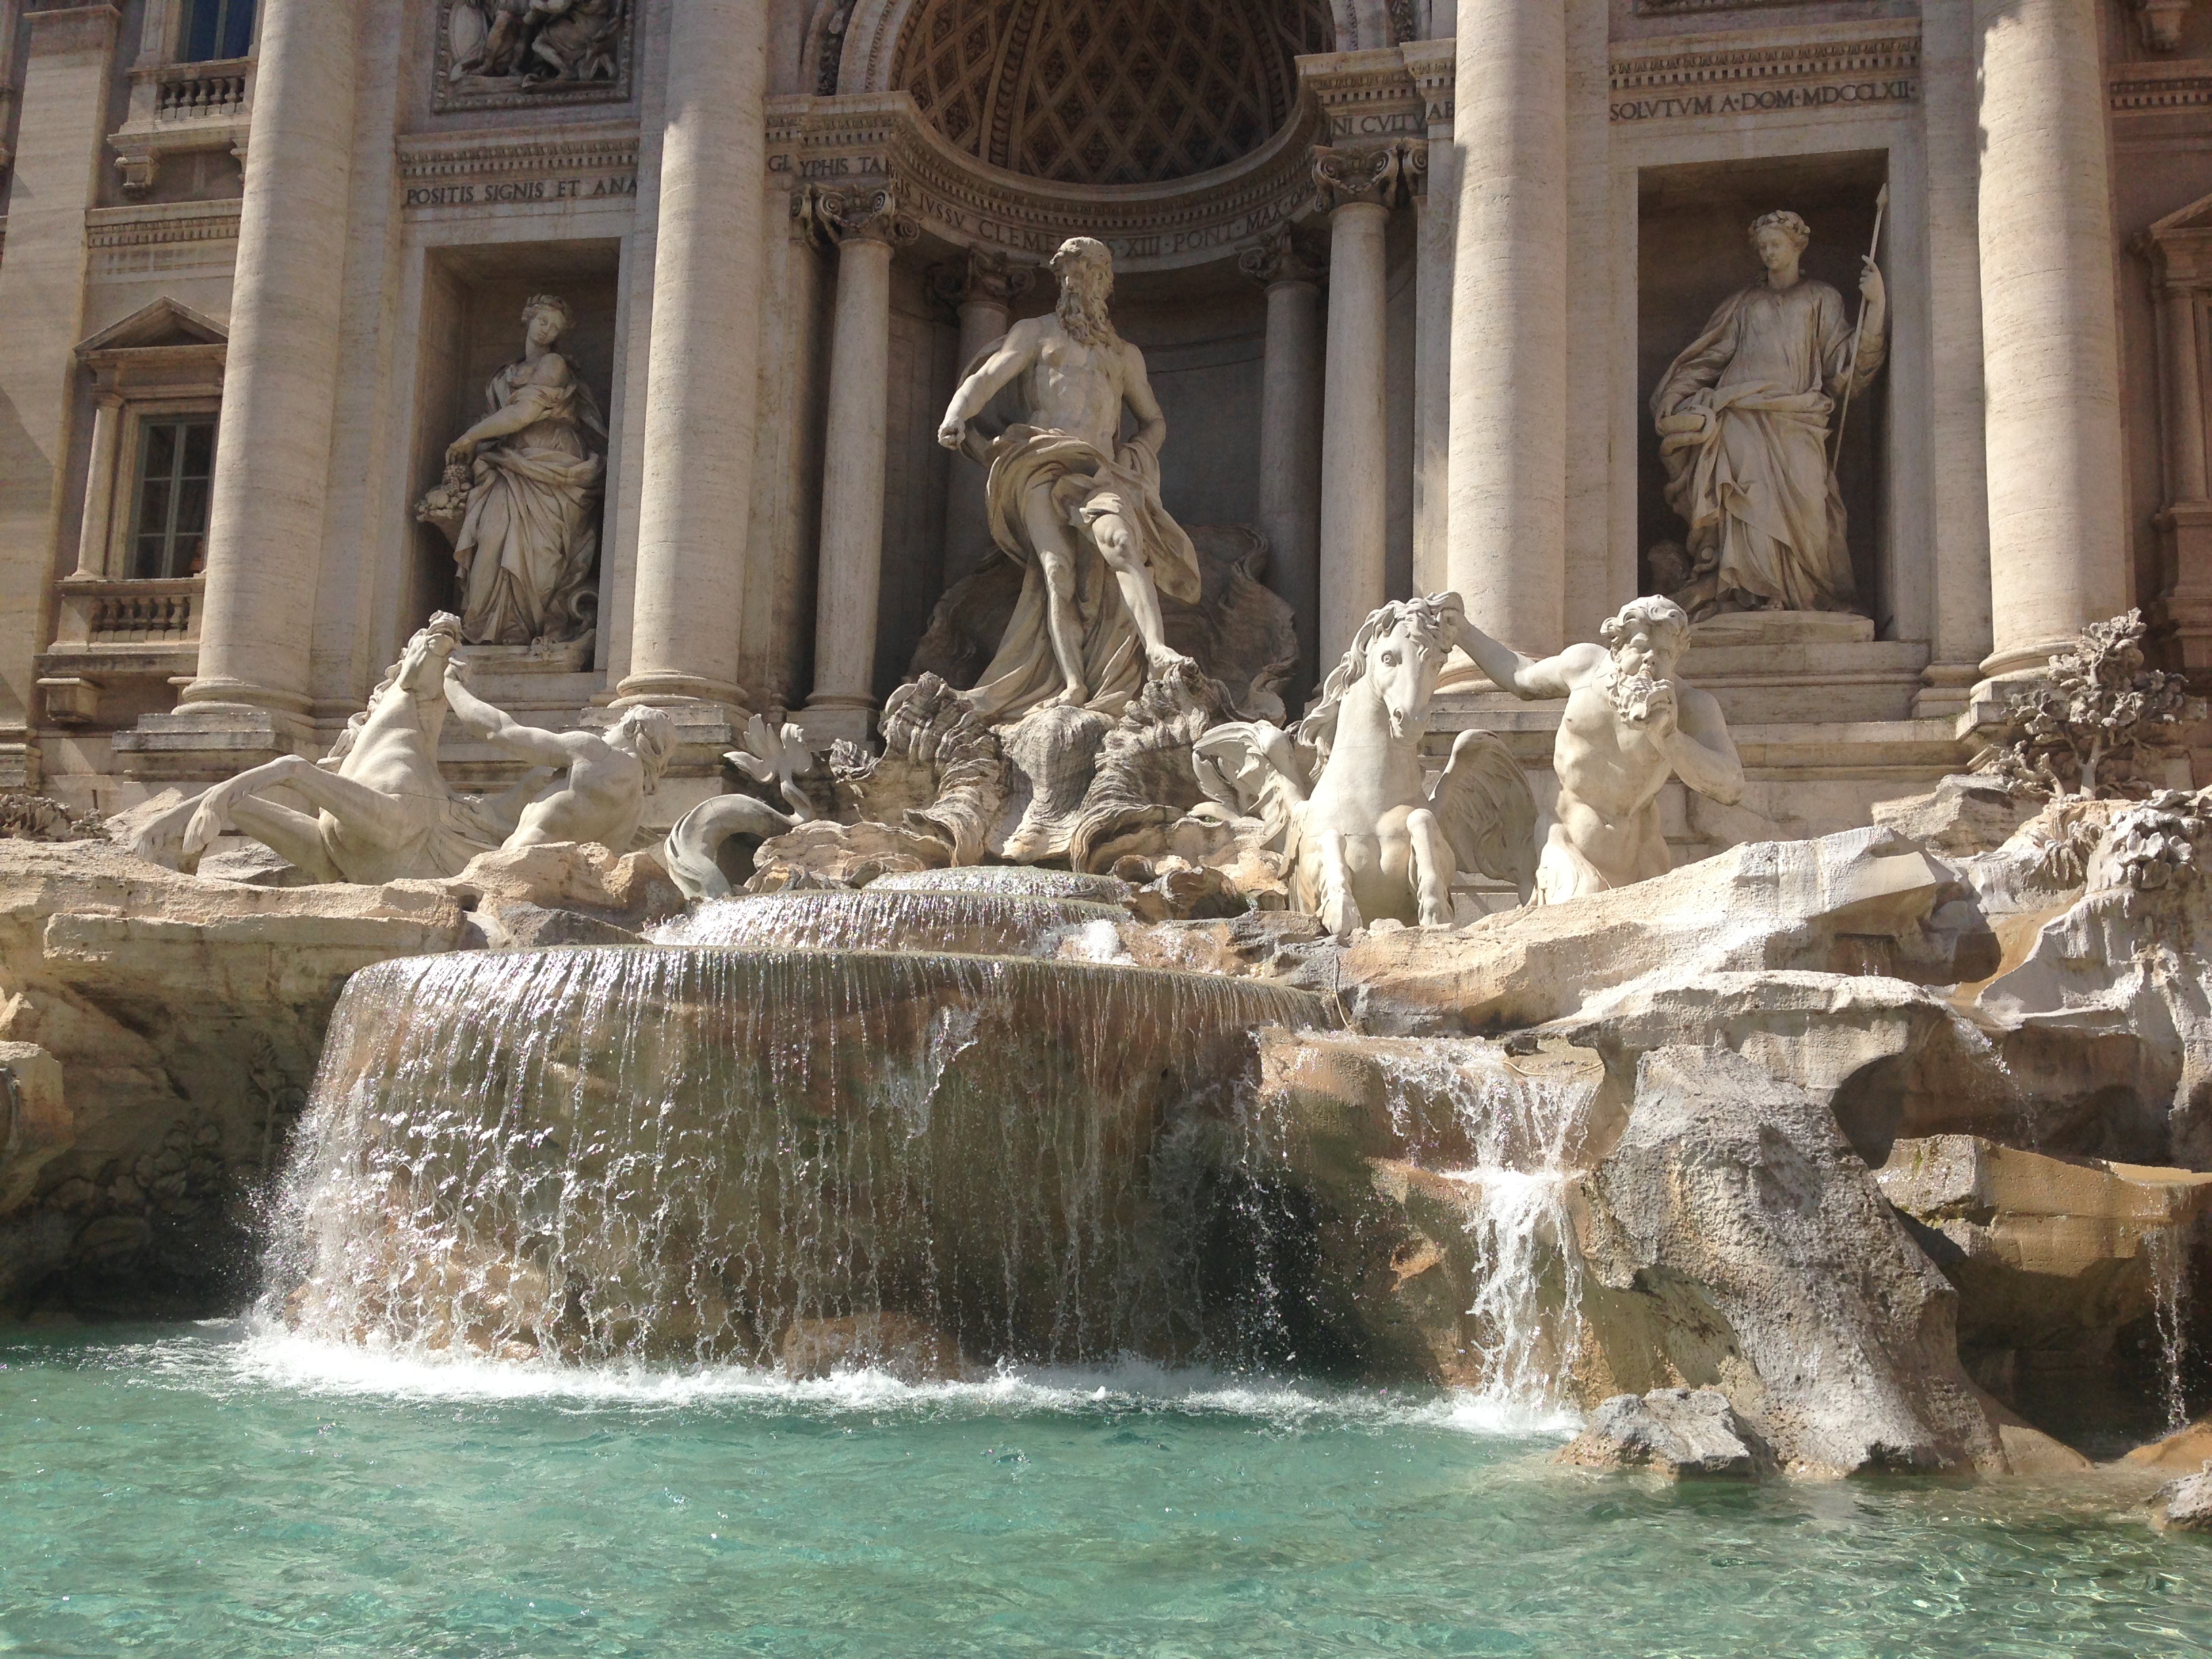
italy, trevi fountain, rome, fountain, water feature, trevi, ancient rome